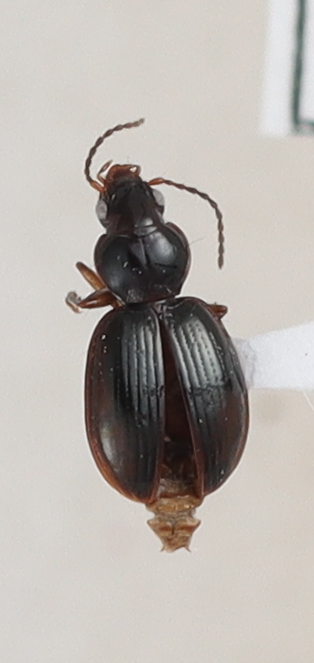
Scientific name: Mecyclothorax konanus
Plot: 14
Trap: E
Collected: 20220504